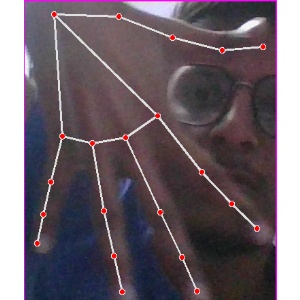
अक्षर: ढ